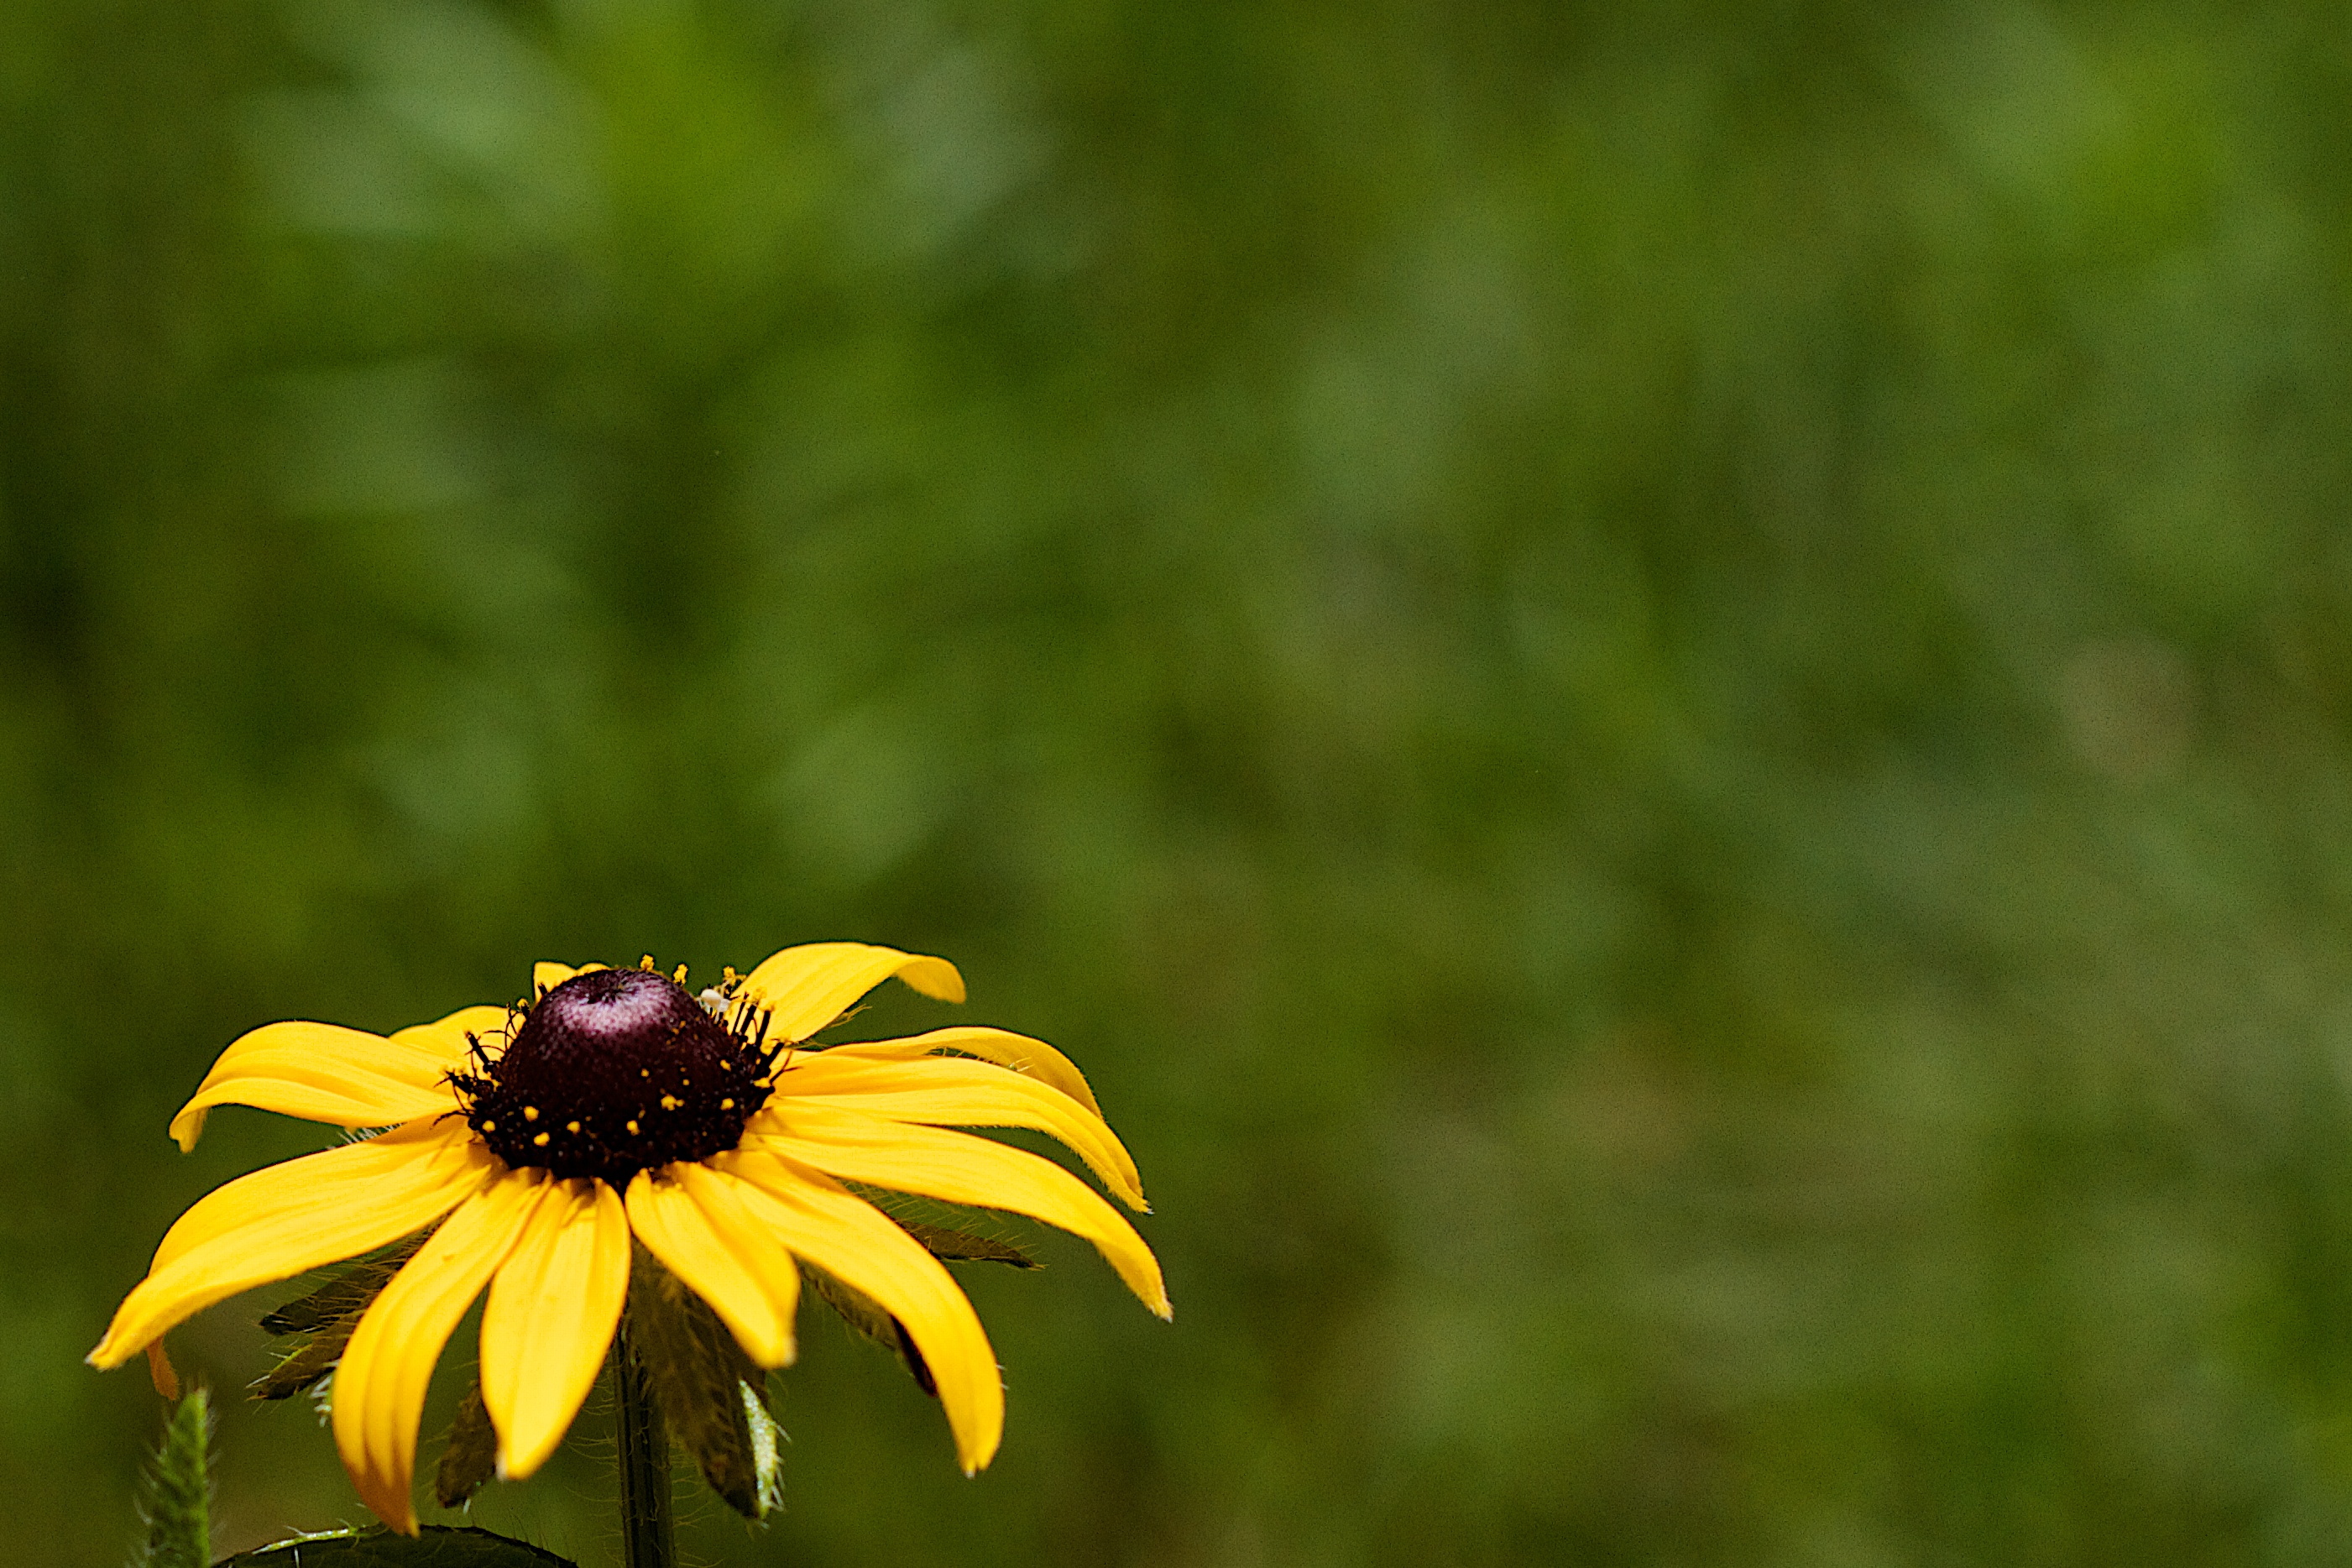
nature, plant, photography, meadow, leaf, flower, petal, pollen, green, insect, botany, yellow, flora, fauna, invertebrate, wildflower, close up, bee, 2016366, nectar, macro photography, honey bee, daisy family, membrane winged insect